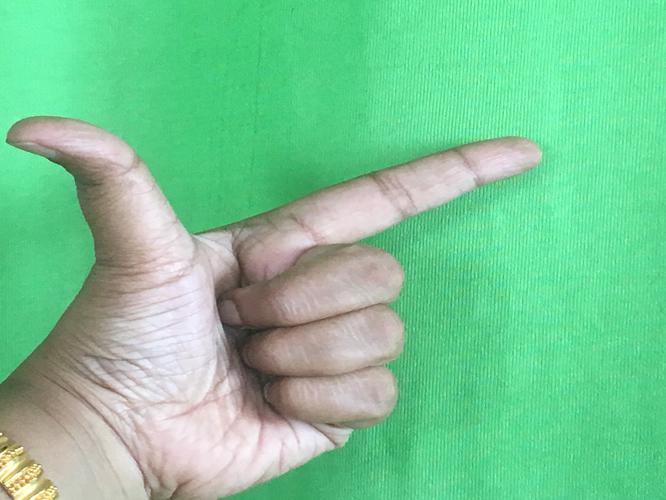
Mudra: Chandrakala
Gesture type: single_hand